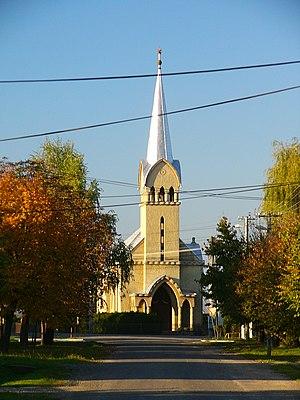
Bajany est un village de Slovaquie situé dans la région de Košice.